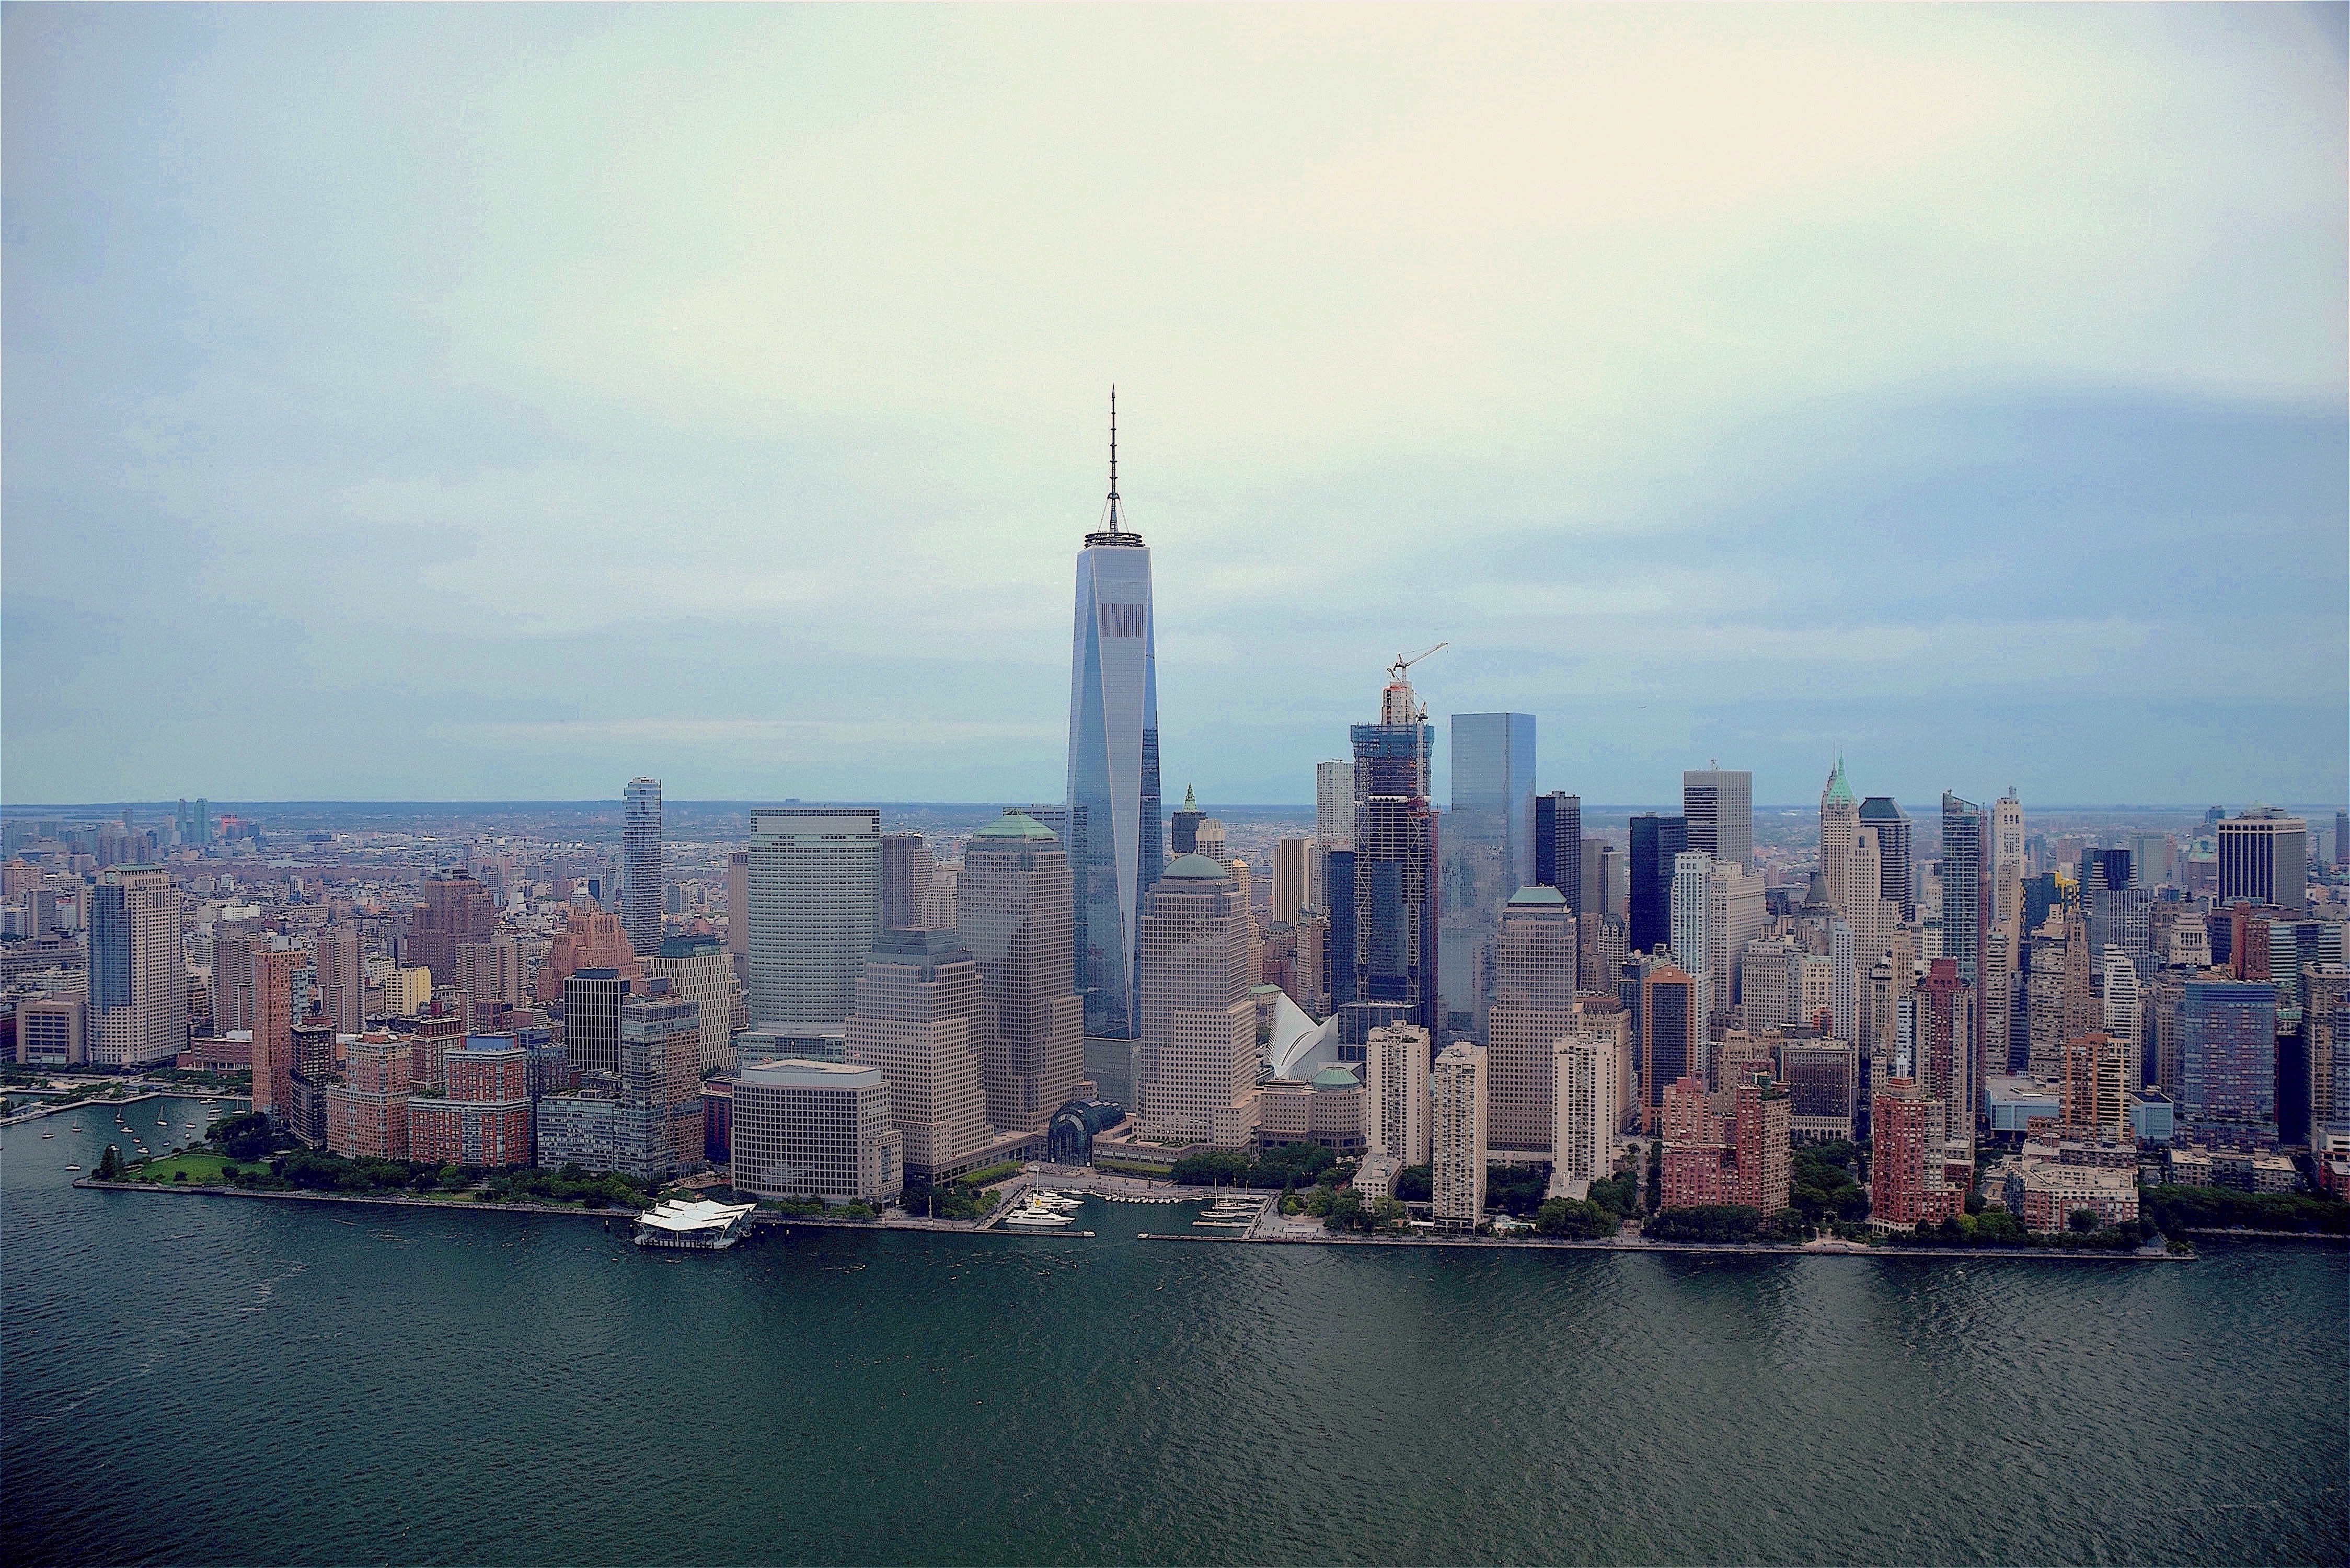
water, horizon, architecture, sky, skyline, morning, building, city, skyscraper, urban, new york, river, manhattan, new york city, cityscape, panorama, downtown, dusk, evening, reflection, nyc, america, landmark, harbor, metropolitan, waterfront, tourism, tower block, metropolis, new york skyline, one world trade center, city skyline, manhattan skyline, urban area, geographical feature, atmospheric phenomenon, human settlement, atmosphere of earth, metropolitan area